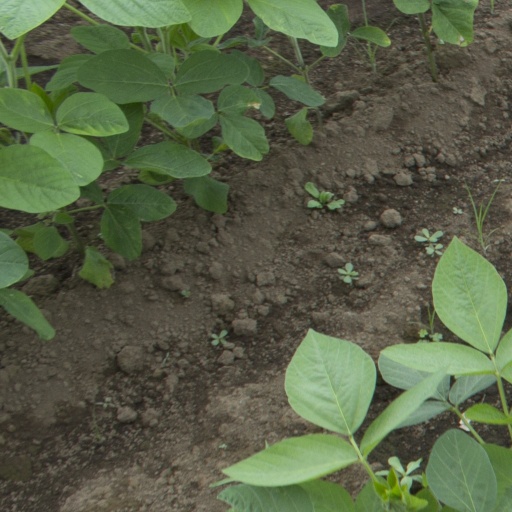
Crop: soybean